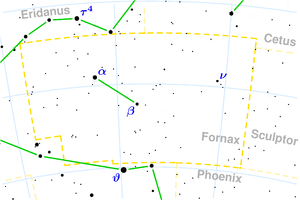
Kemiske Ovn
Stjernebilledet Kemiske Ovn (Fornax).
Kemiske Ovn el. Ovnen er et stjernebillede på den sydlige himmelkugle.